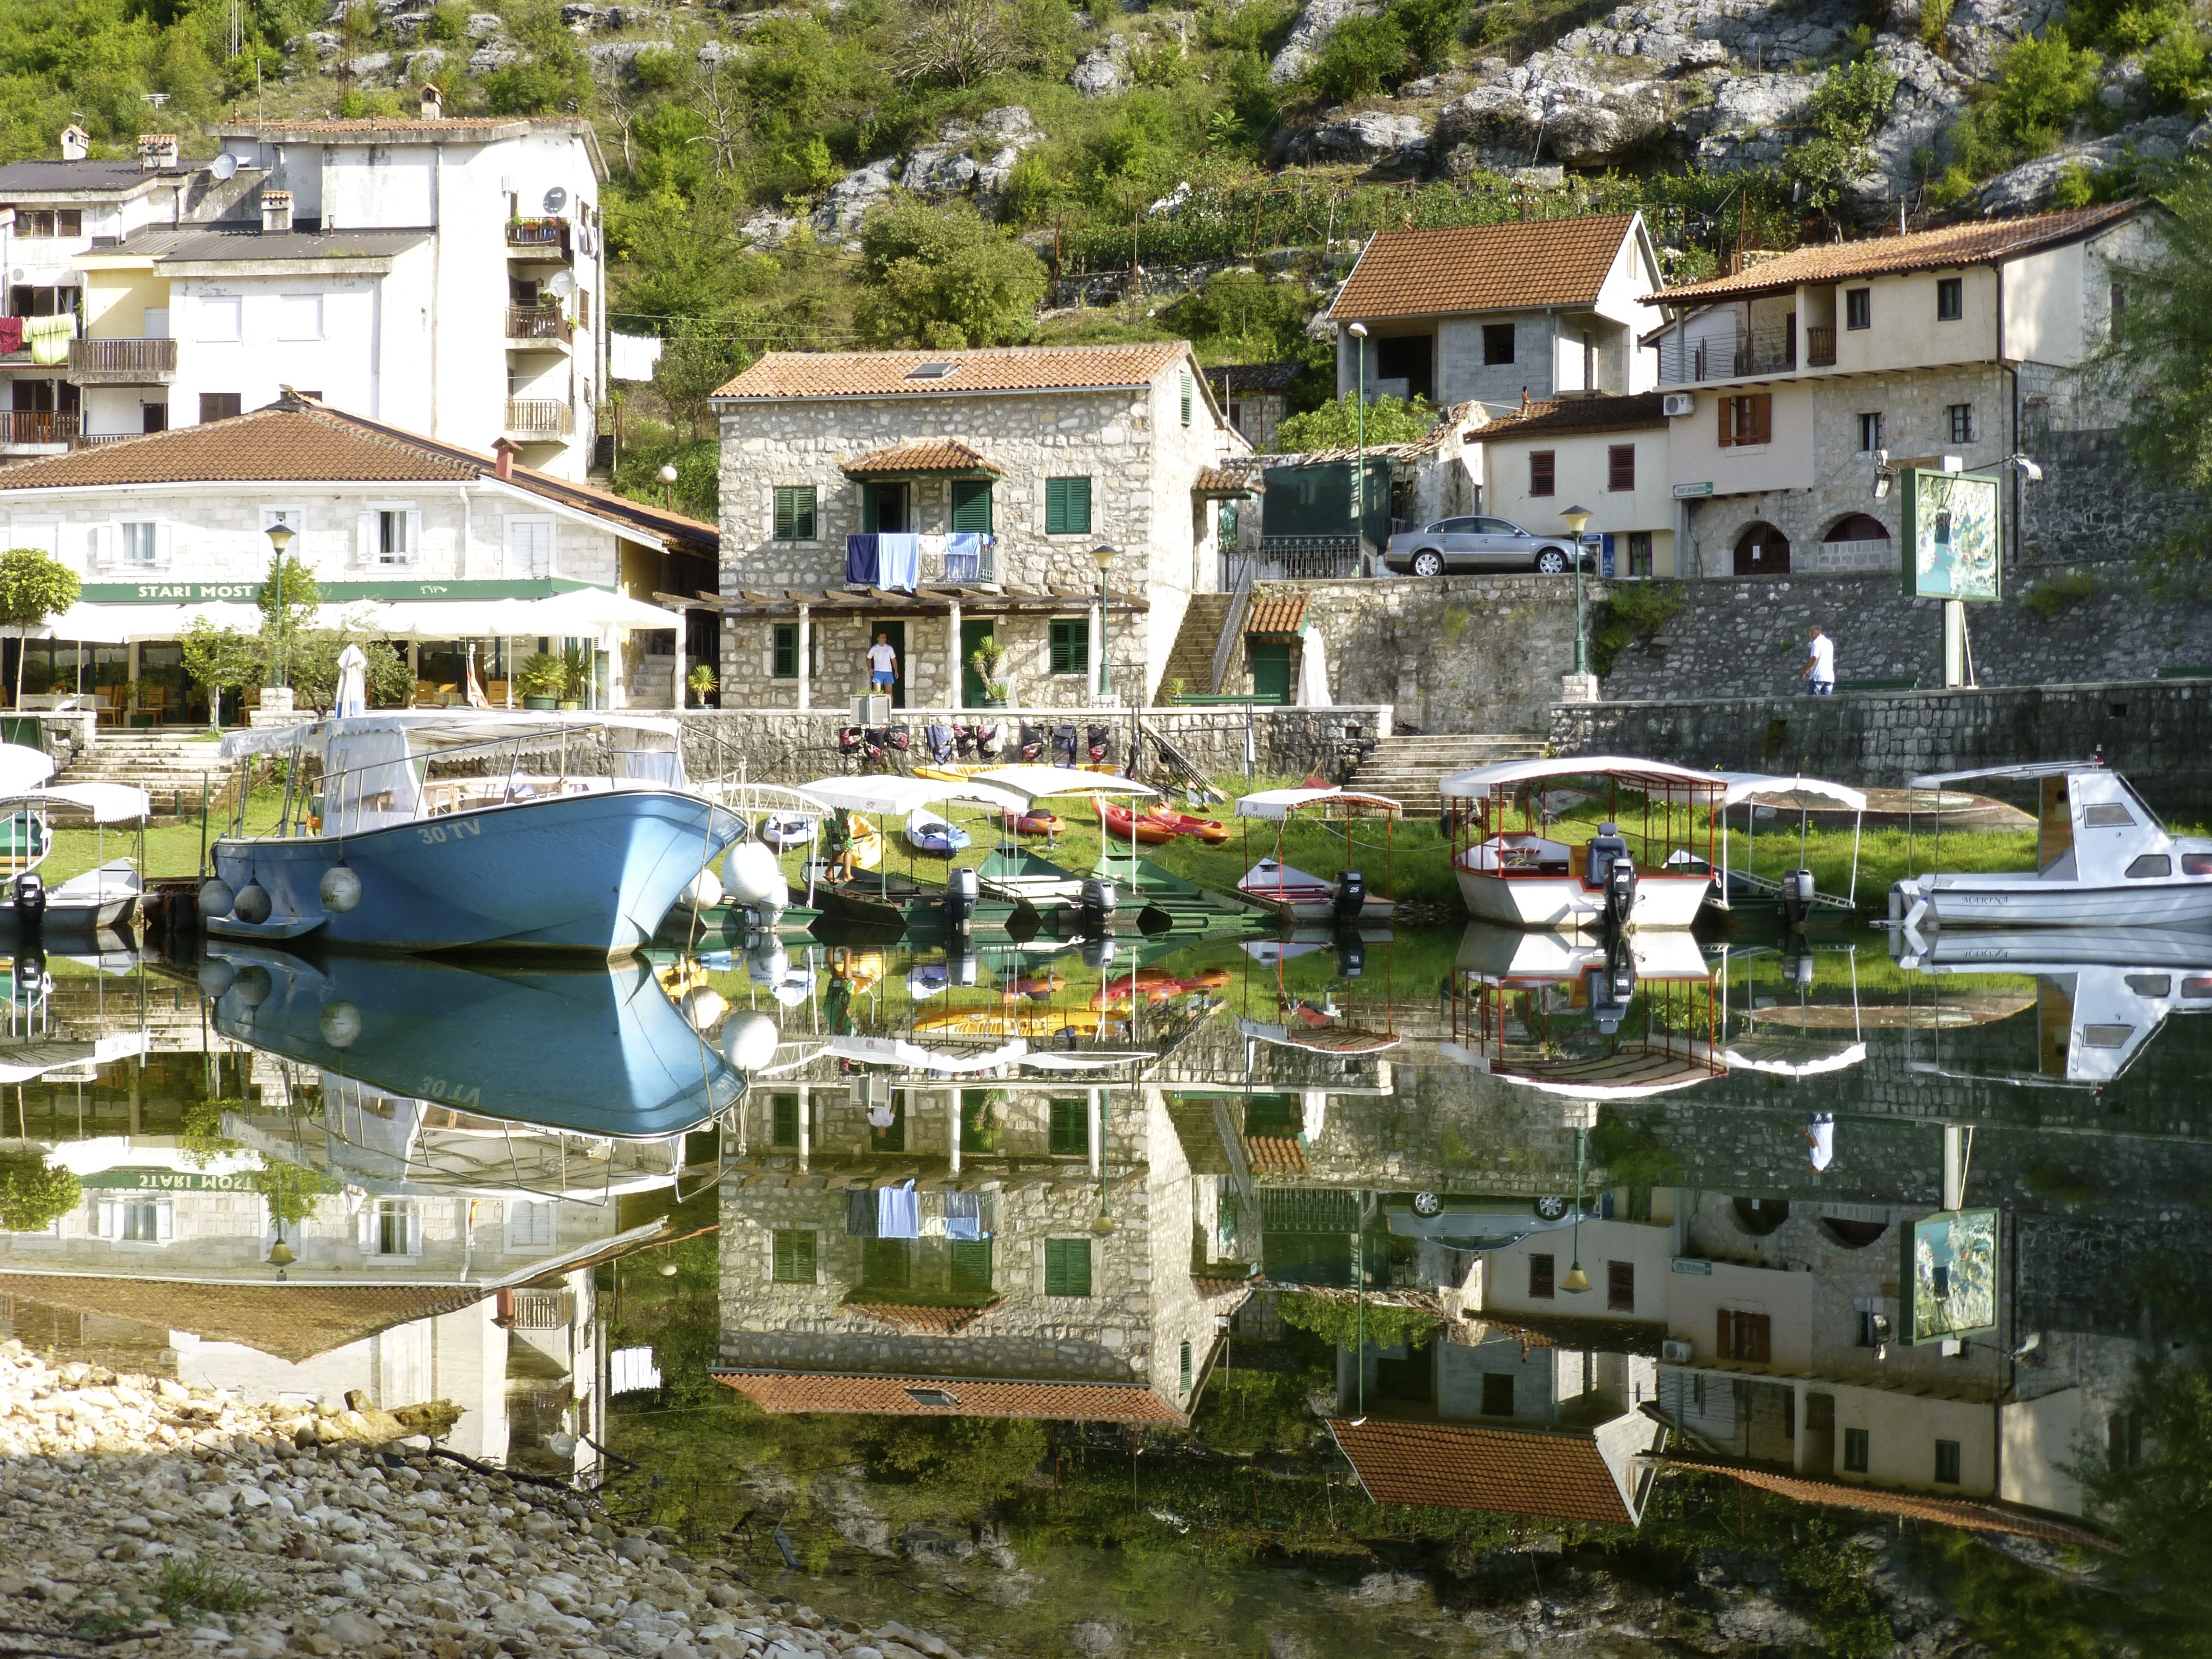
dock, town, vacation, village, vehicle, marina, tourism, waterway, resort, estate, montenegro, rijeka, residential area, human settlement, crnojevica